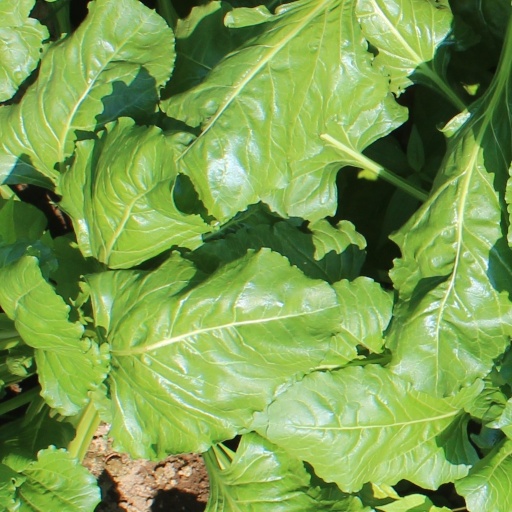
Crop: sugar beet